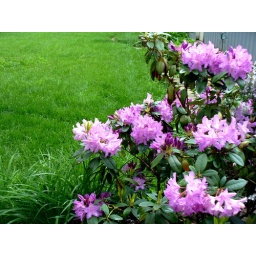
These are the colors I want to use in the upstairs bath with white tile.